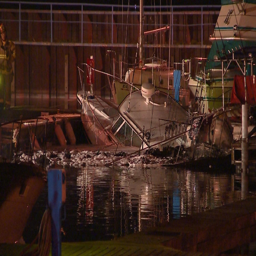
damage is visible to a boat following an overnight fire .